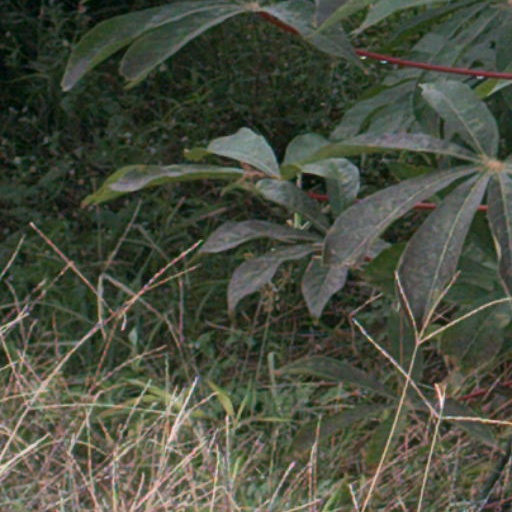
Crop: cassava